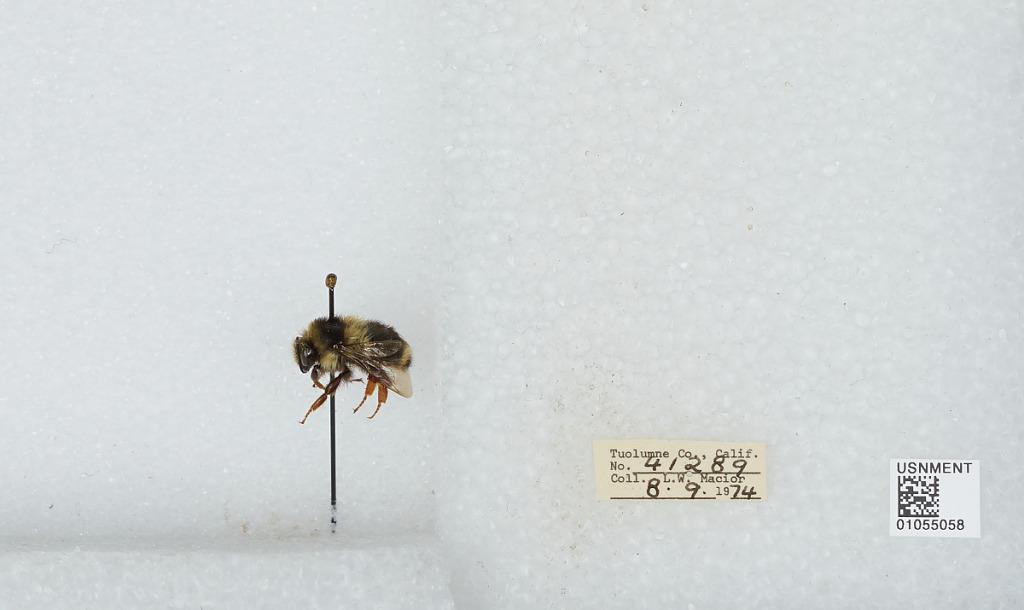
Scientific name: Bombus bifarius nearcticus
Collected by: L. Macior
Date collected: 1974-8-9
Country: United States
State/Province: California
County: Tuolumne
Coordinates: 38.02, -119.93